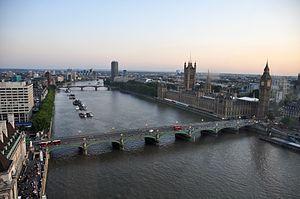
Le pont de Westminster est un pont piétonnier et routier enjambant la Tamise entre Westminster et Lambeth, à Londres. Le pont actuel, ouvert en 1862, est le second sur cet emplacement. Il a remplacé un pont ouvert en 1750 qui avait tendance à se balancer de façon alarmante. Le pont de Westminster est un pont de fer constitué de sept arches ouvragées dont certains ornements gothiques sont dus à Charles Barry. C'est le seul pont sur la Tamise constitué de sept arches et aussi le plus ancien des ponts du secteur central de la Tamise. Il est classé monument de Grade II*.